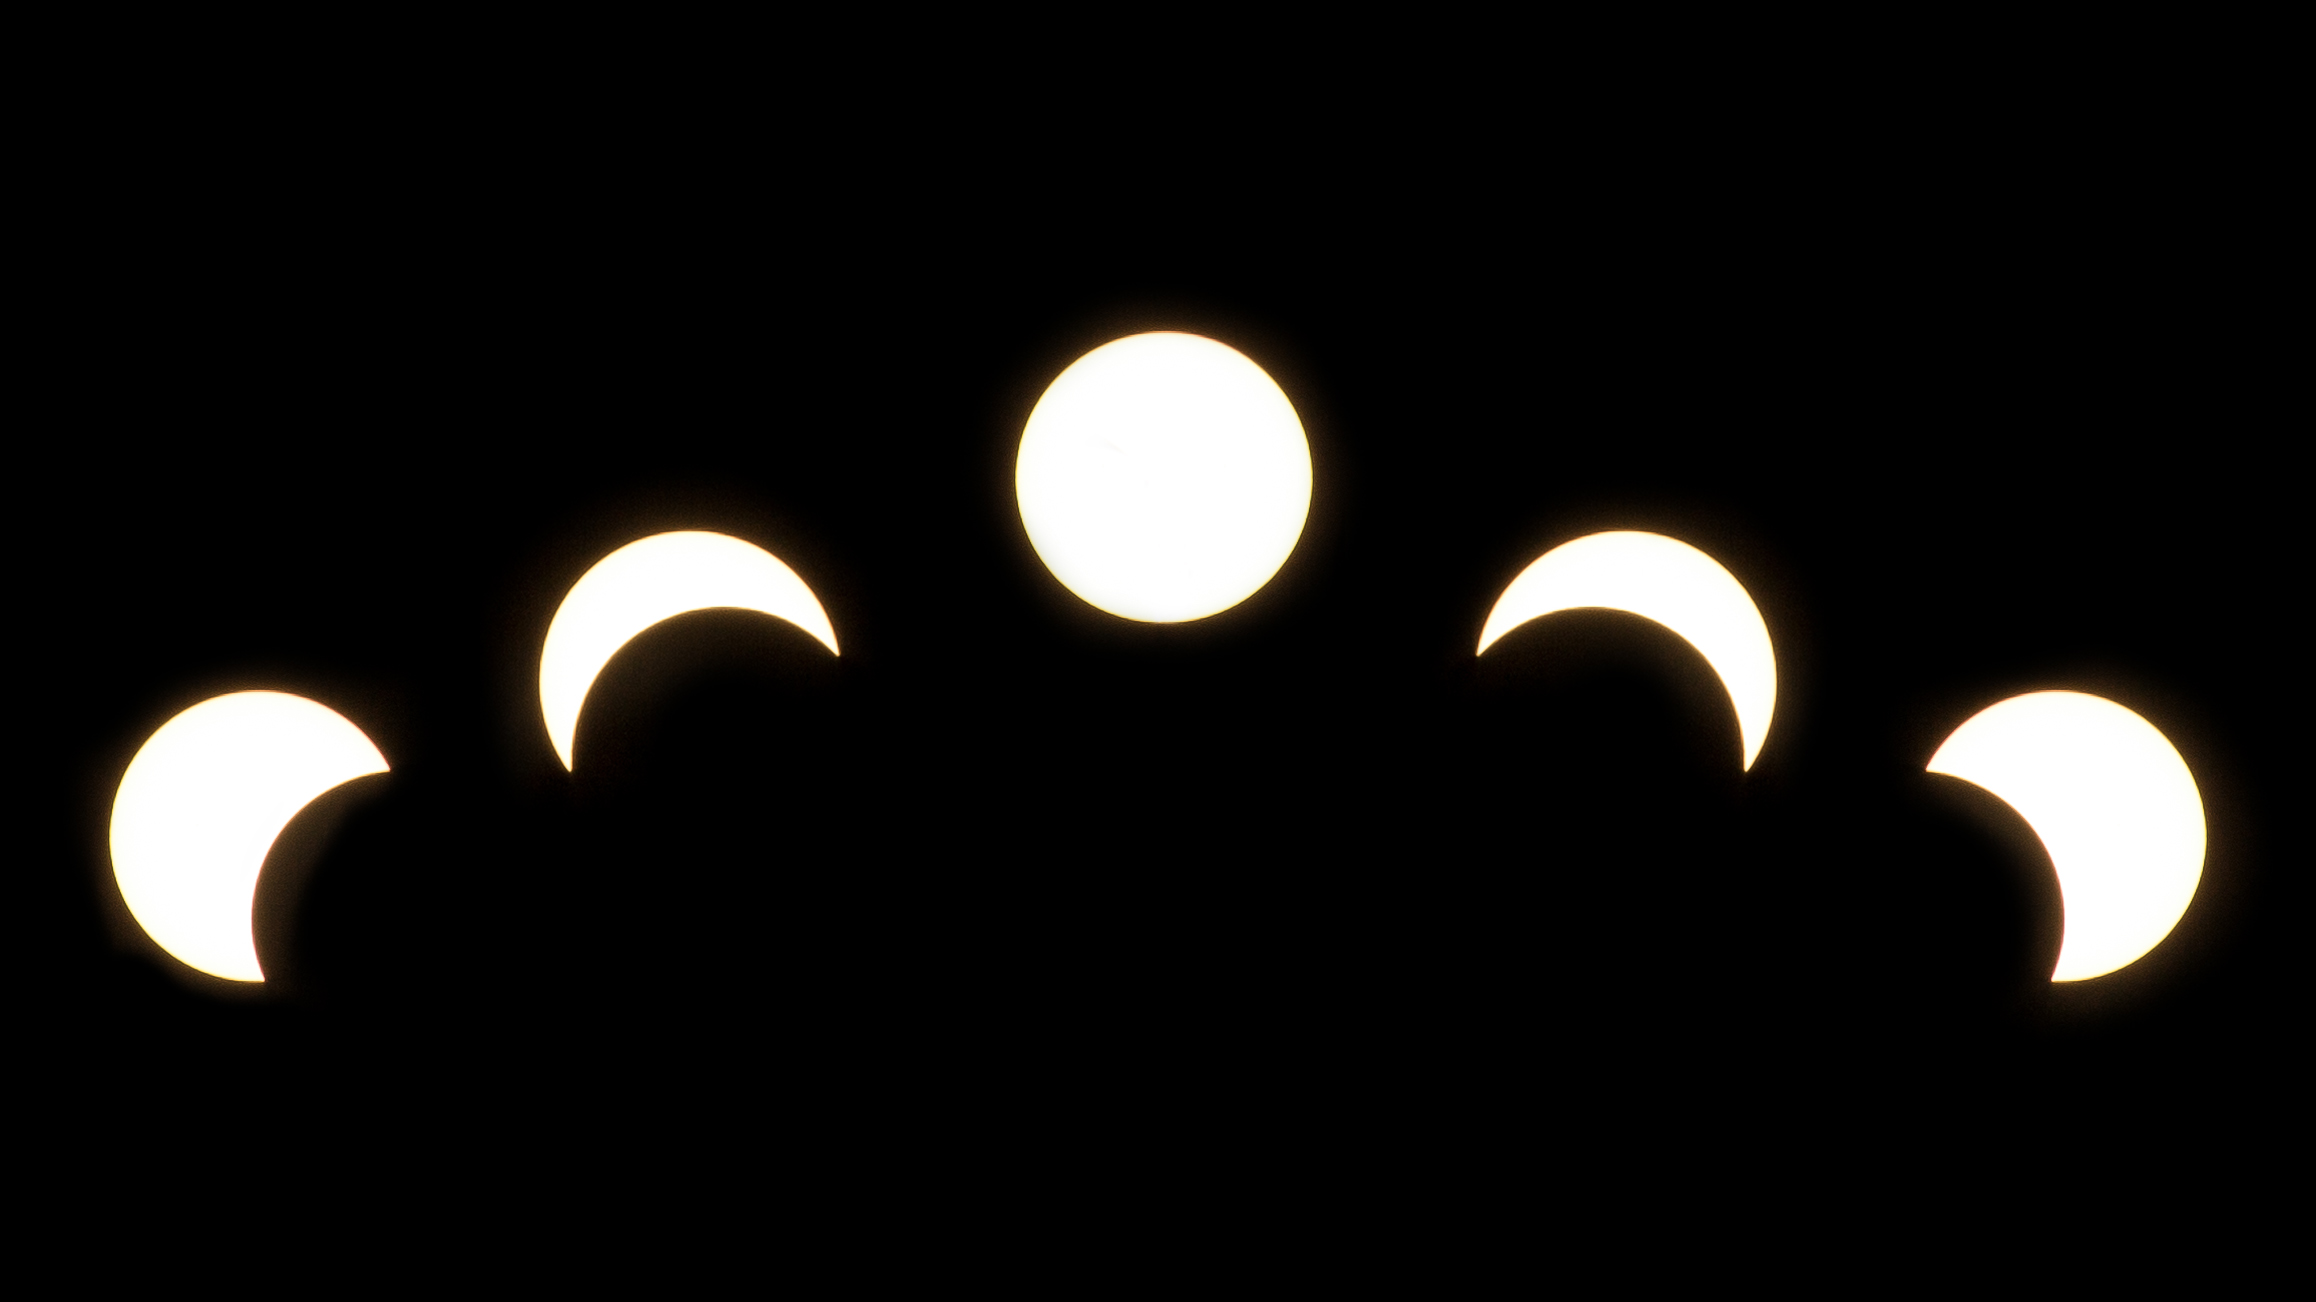
moon, eclipse, phase, night, stars, galaxy, sun, light, sky, darkness, event, celestial event, computer wallpaper, midnight